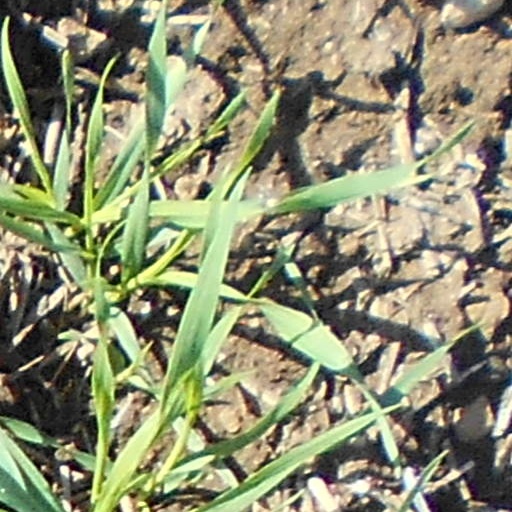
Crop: wheat